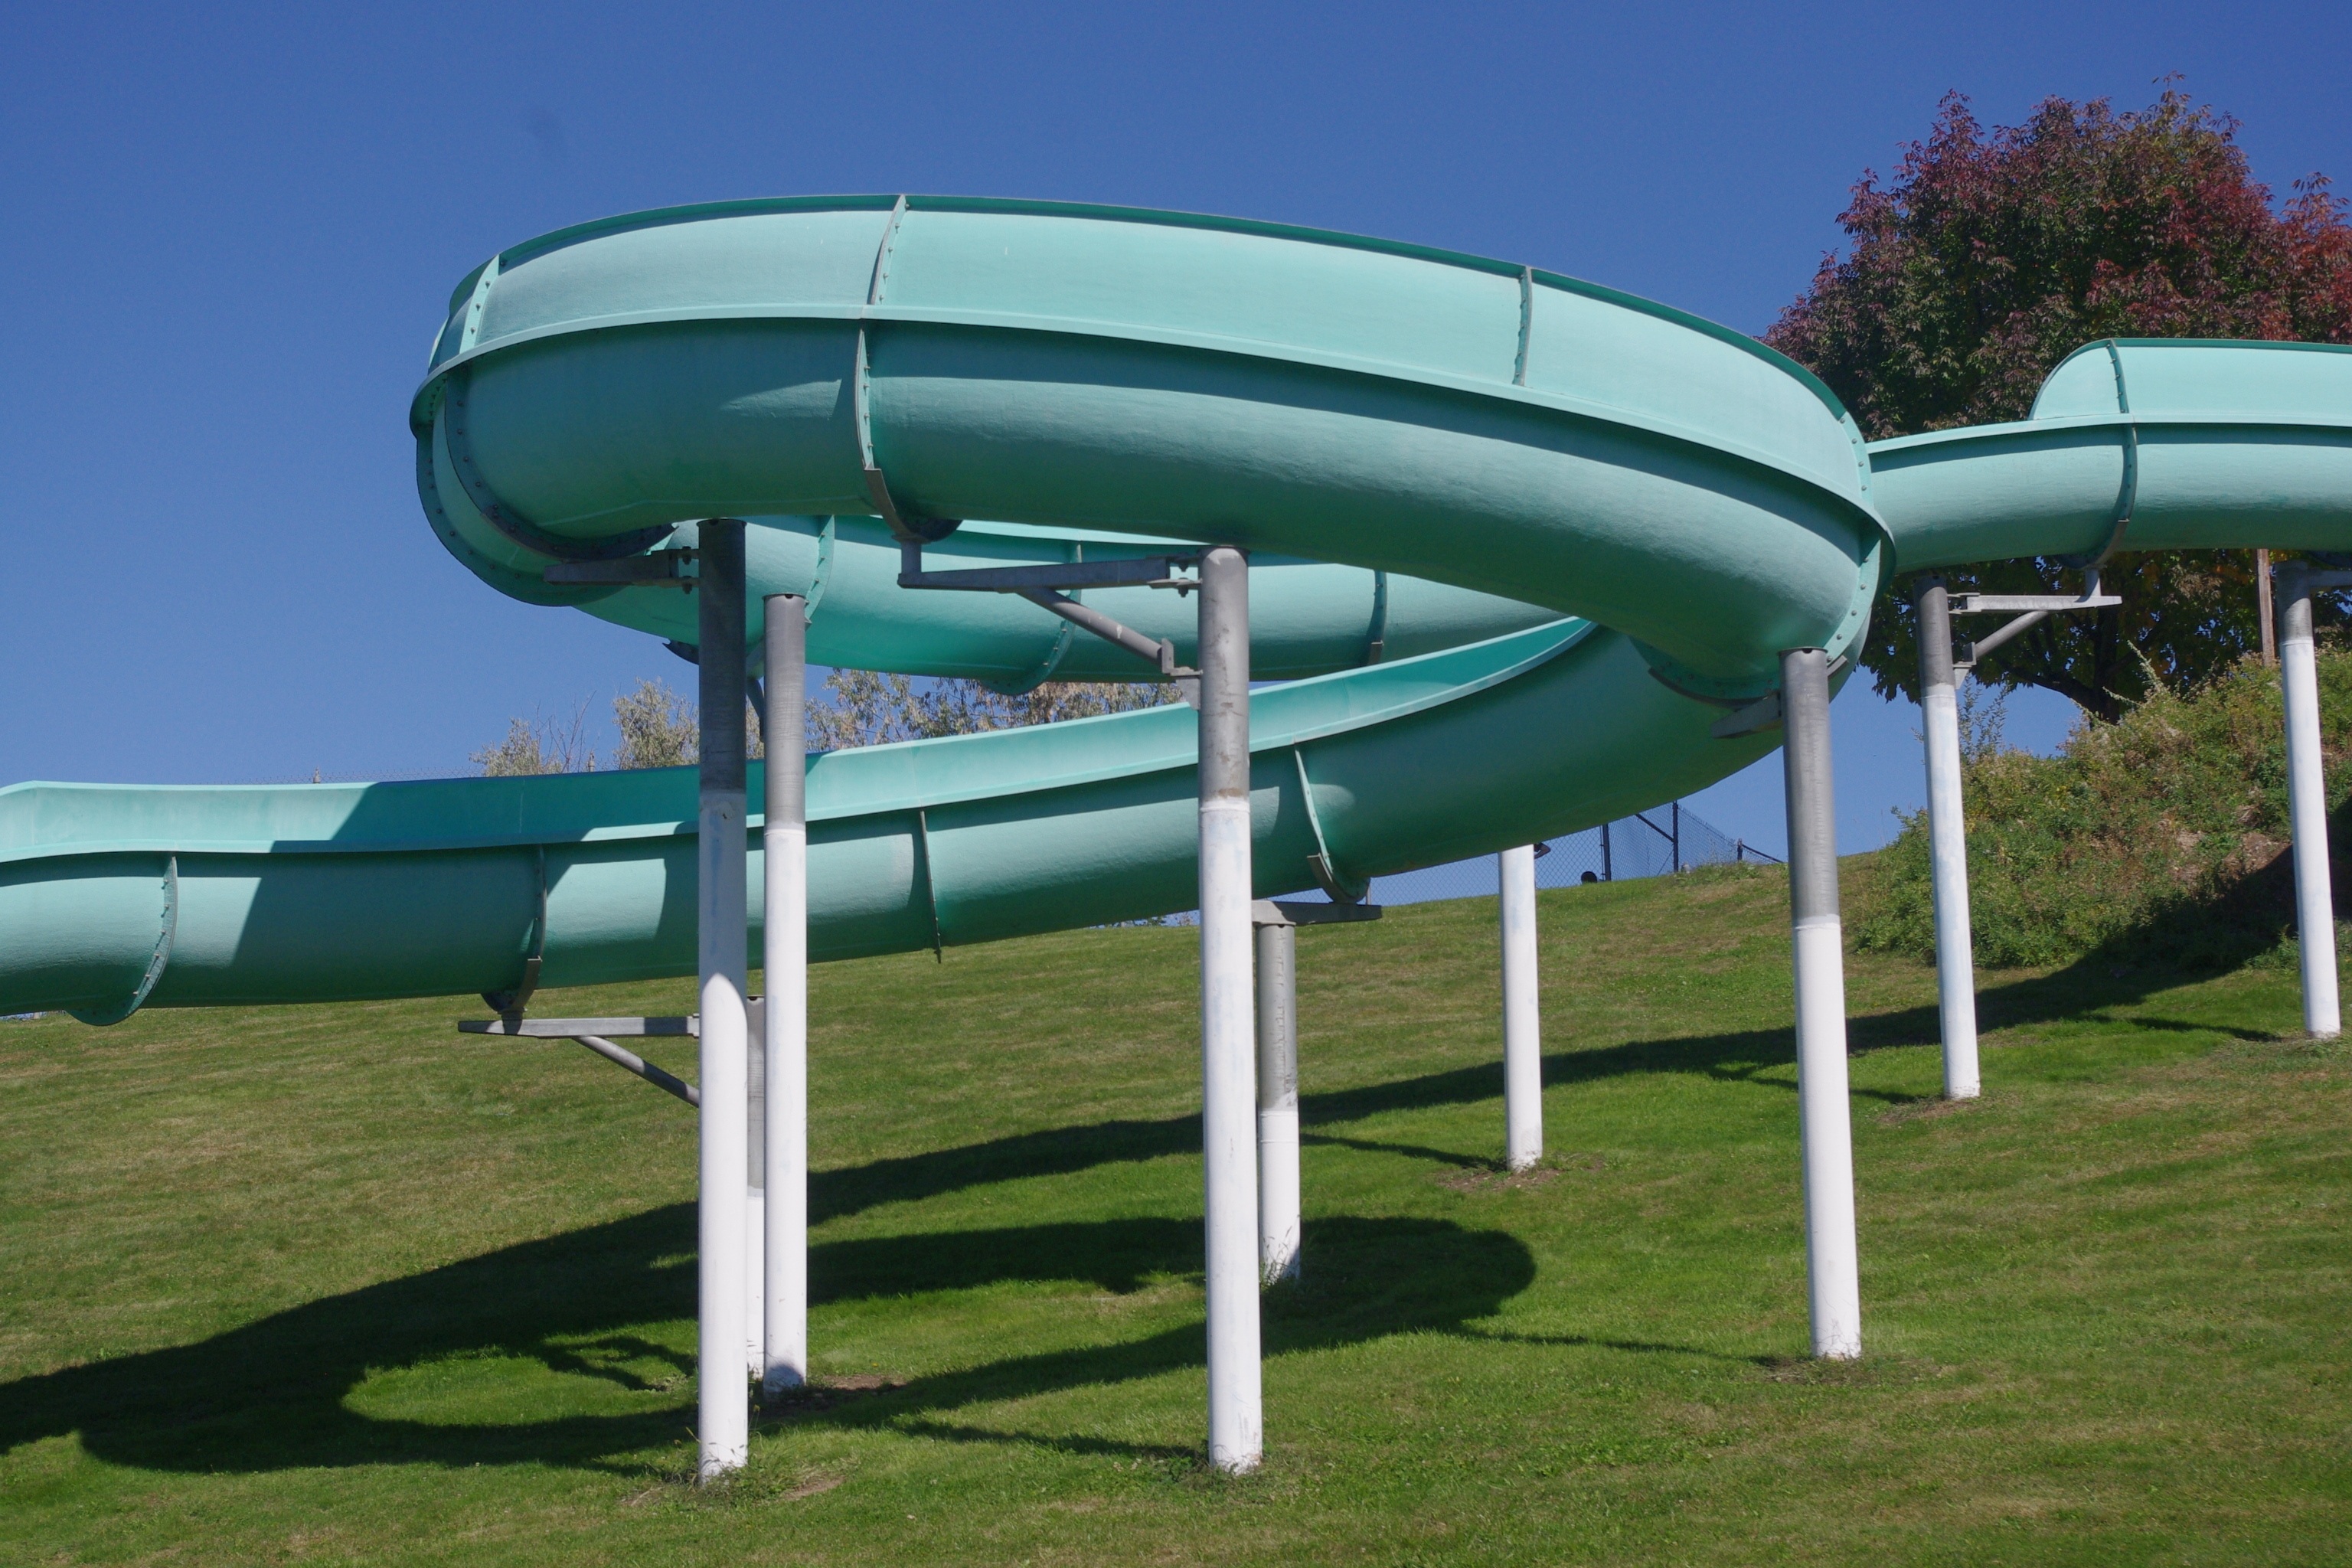
water, recreation, amusement park, park, furniture, water park, slide, amusement, games, inflatable, water slide, outdoor recreation, outdoor play equipment, playground slide